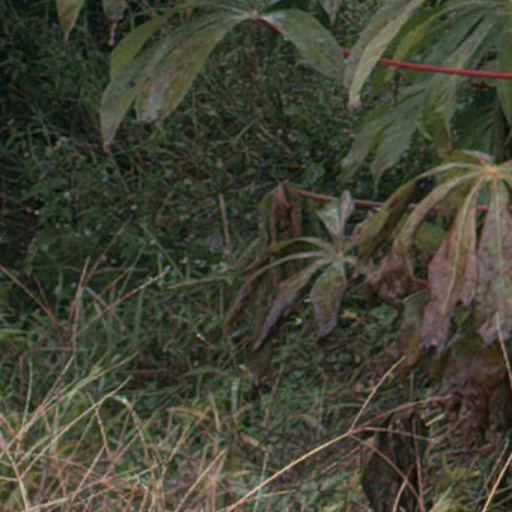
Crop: cassava